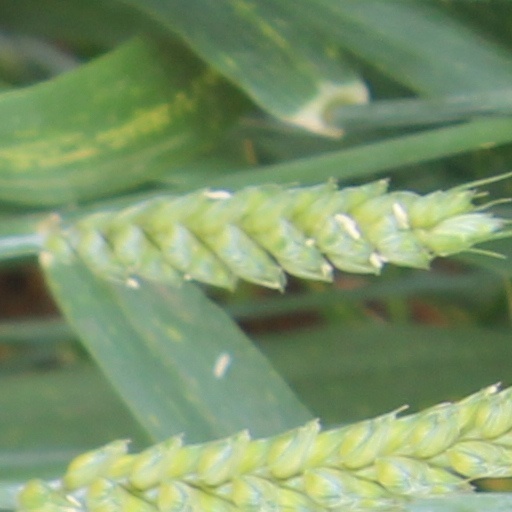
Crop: wheat